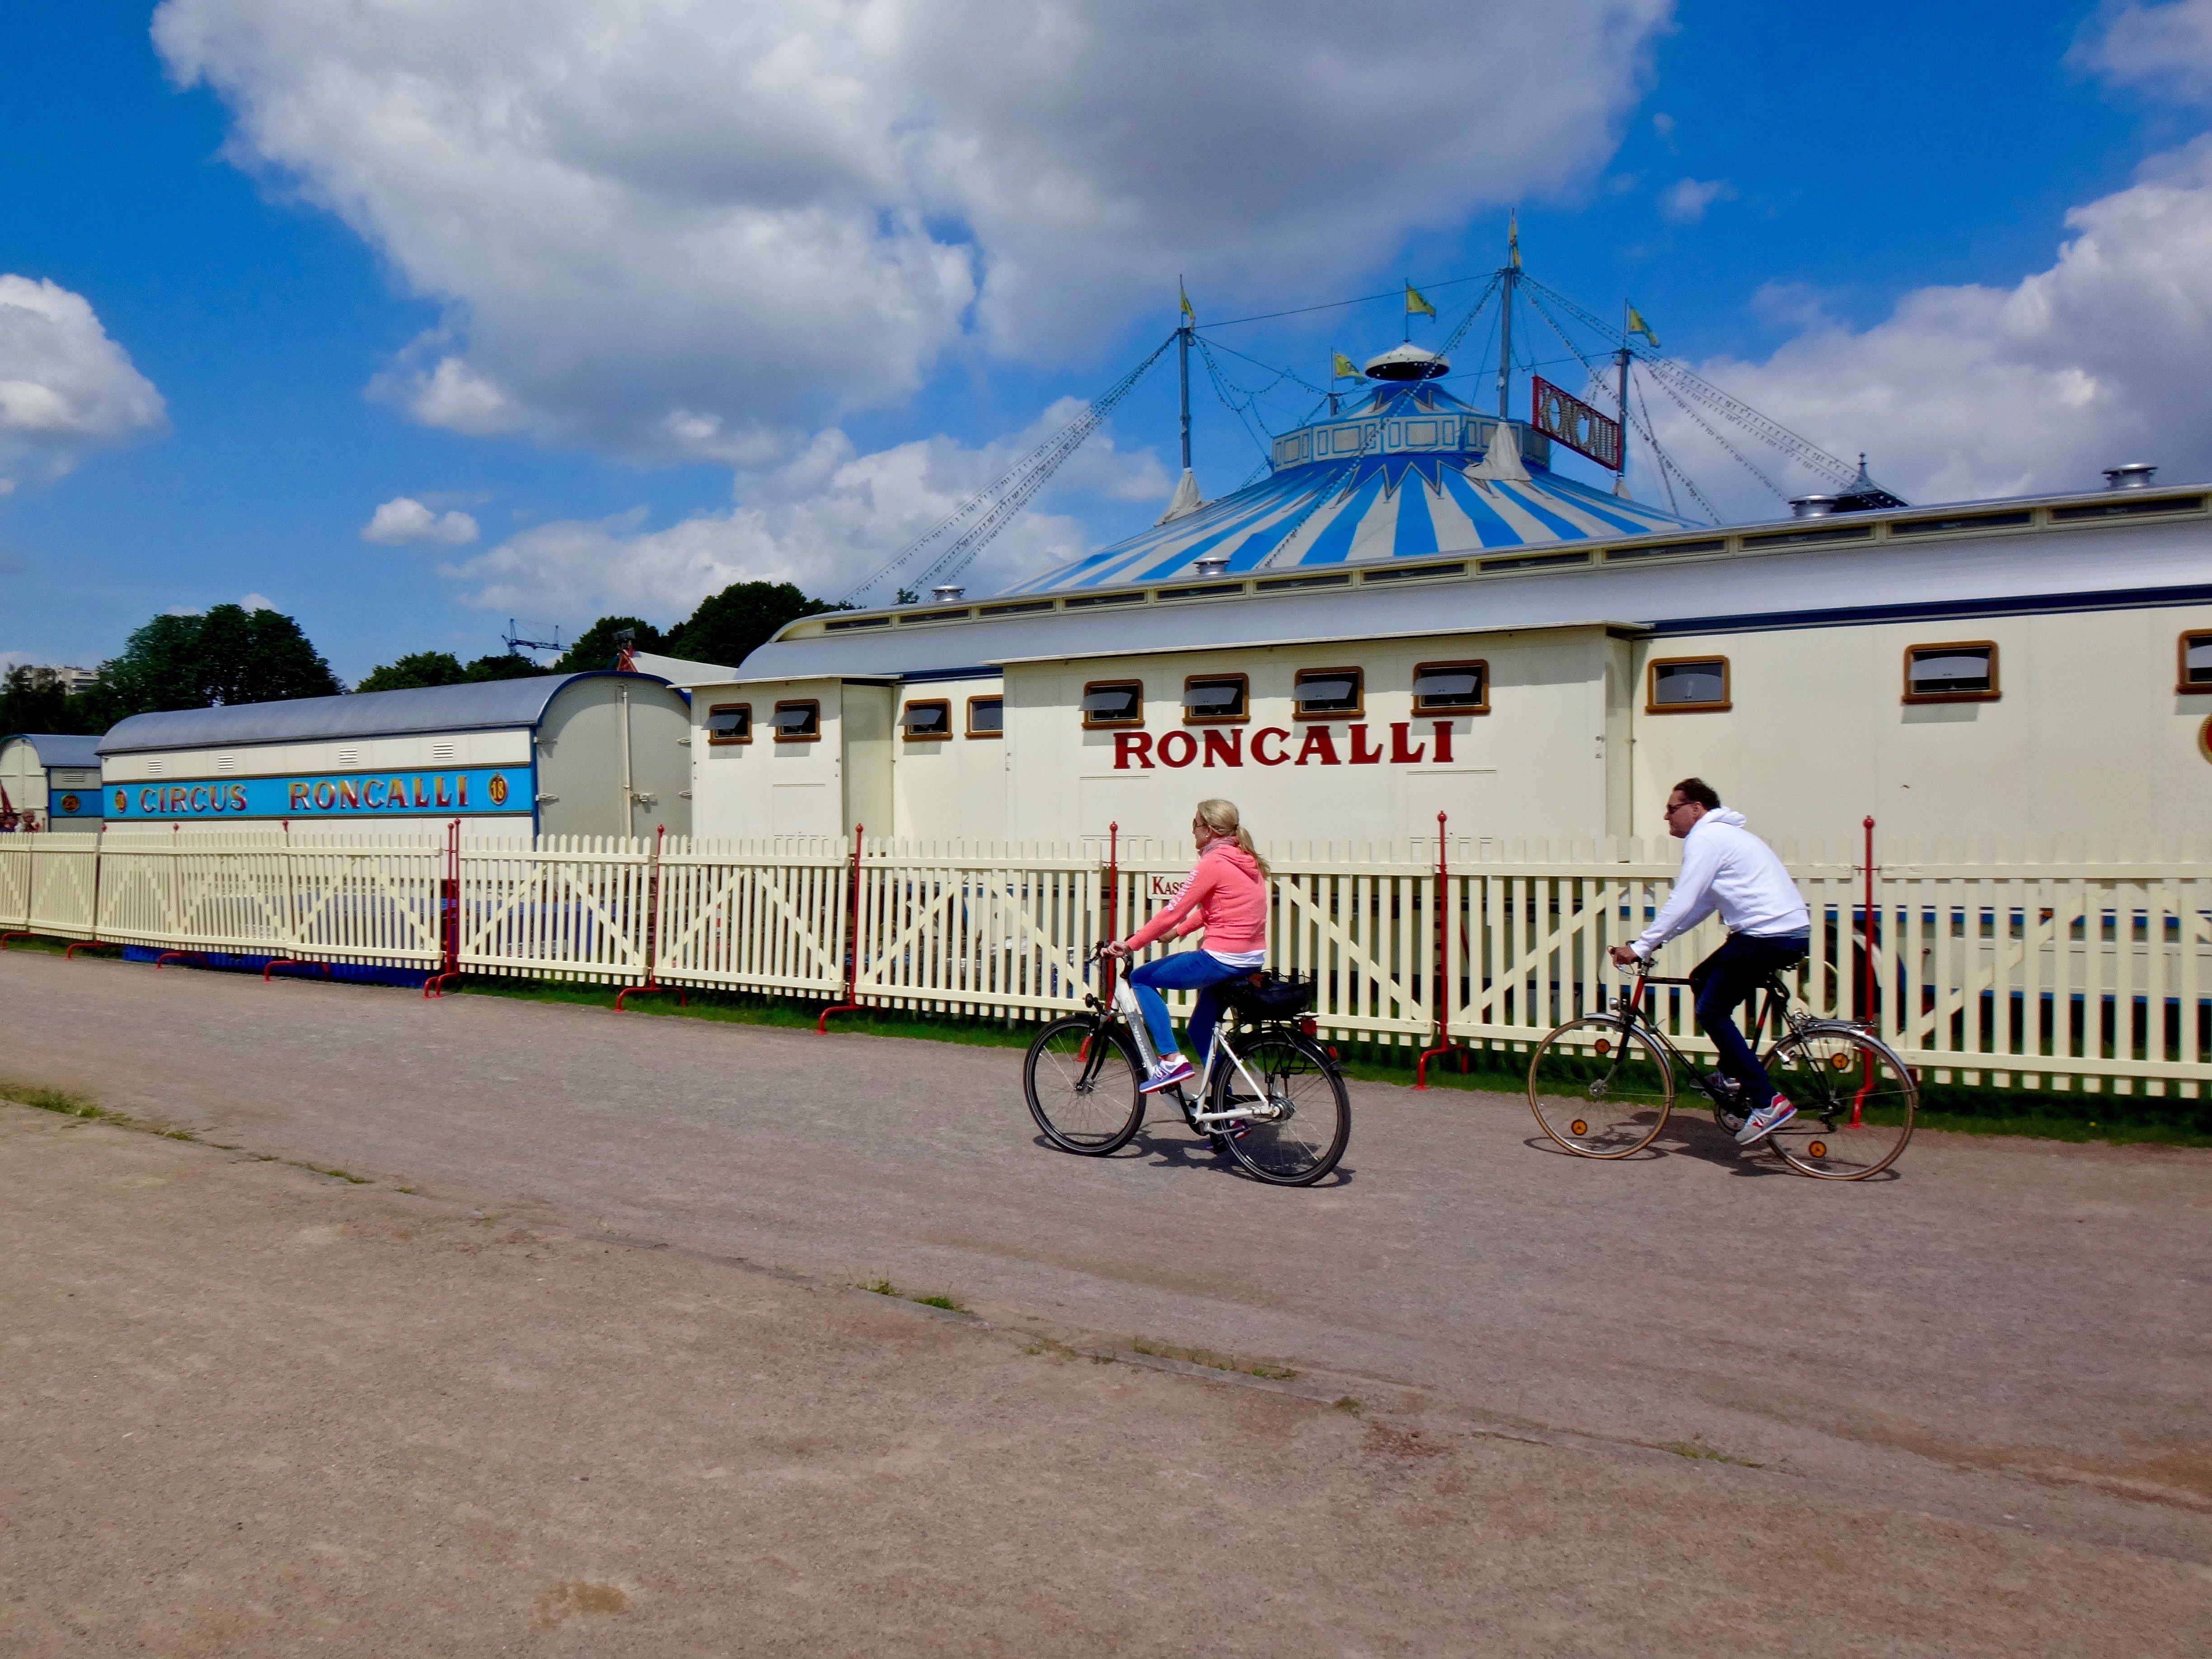
bike, transport, vehicle, tourism, leisure, cycle, cycling, race, bicycles, wheels, race track, circus, biker, tours